Sergey Fomenko

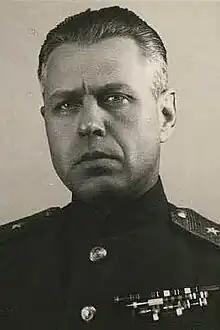
Fomenko, postwar

Sergey Stepanovich Fomenko (7 October 1902 – 28 October 1991) was a Soviet Army "general-leytenant" who held field army command during World War II.